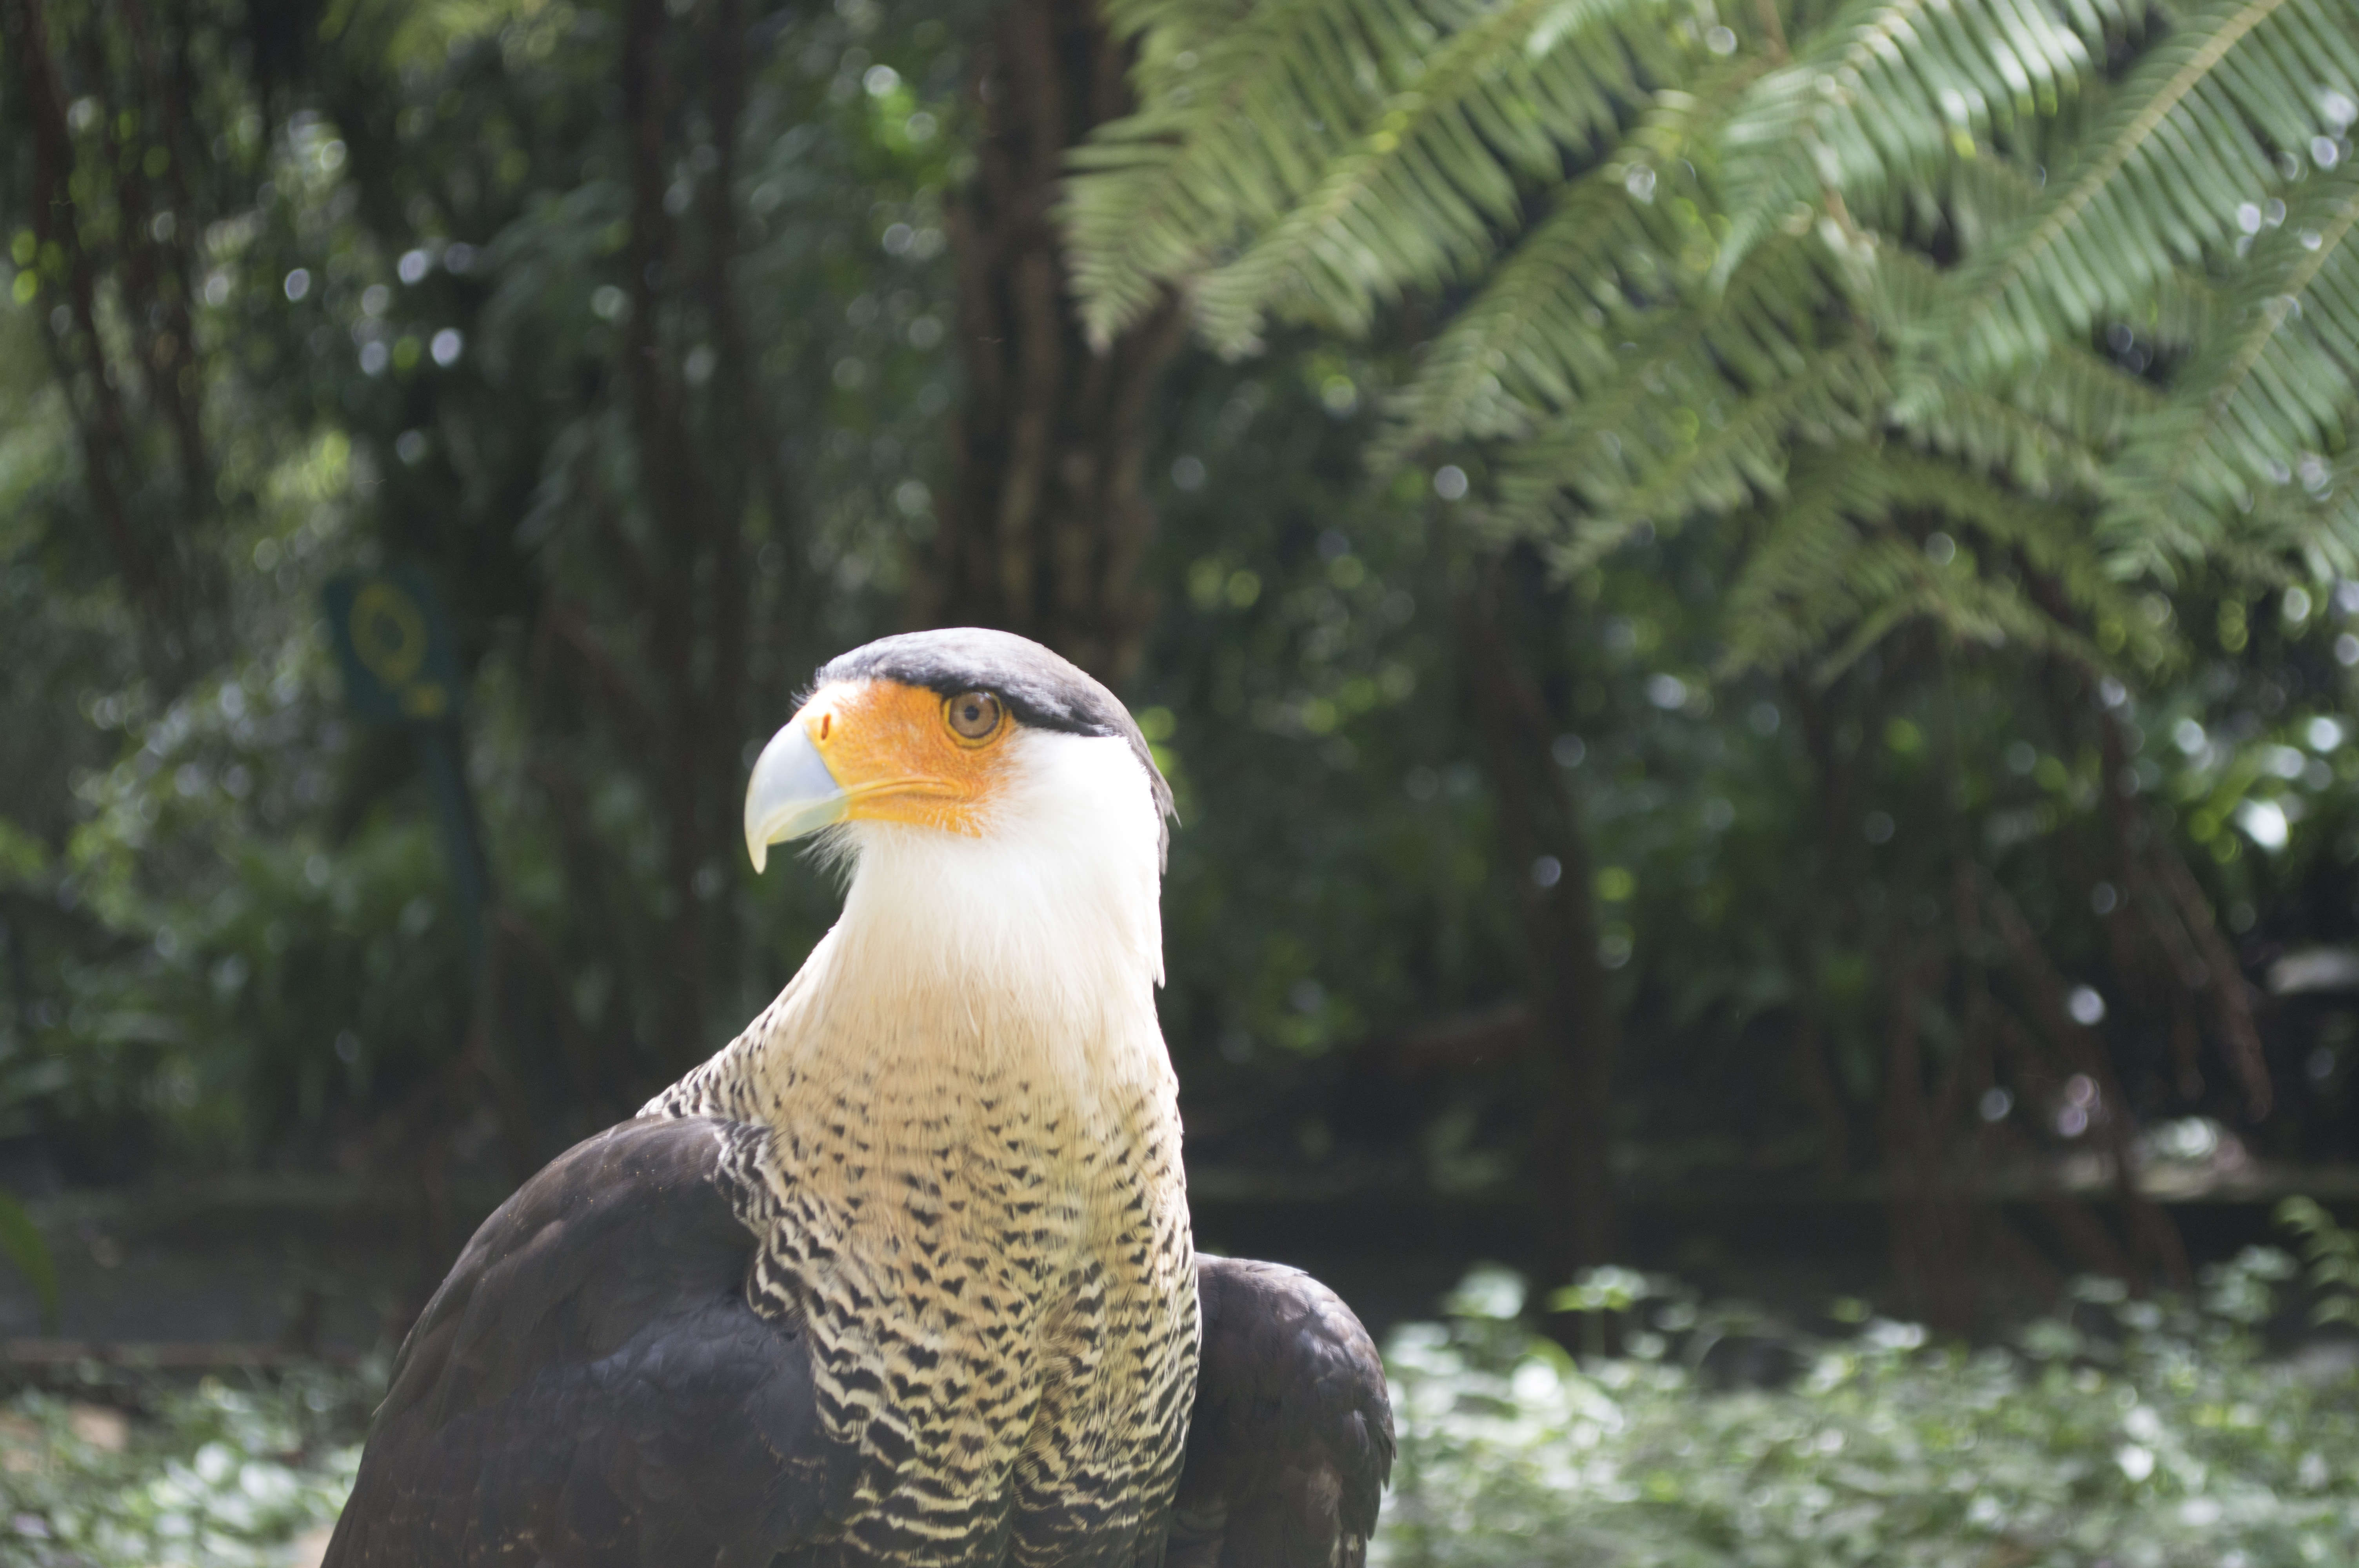
eagle, bird, beak, fauna, bird of prey, tree, grass, wildlife